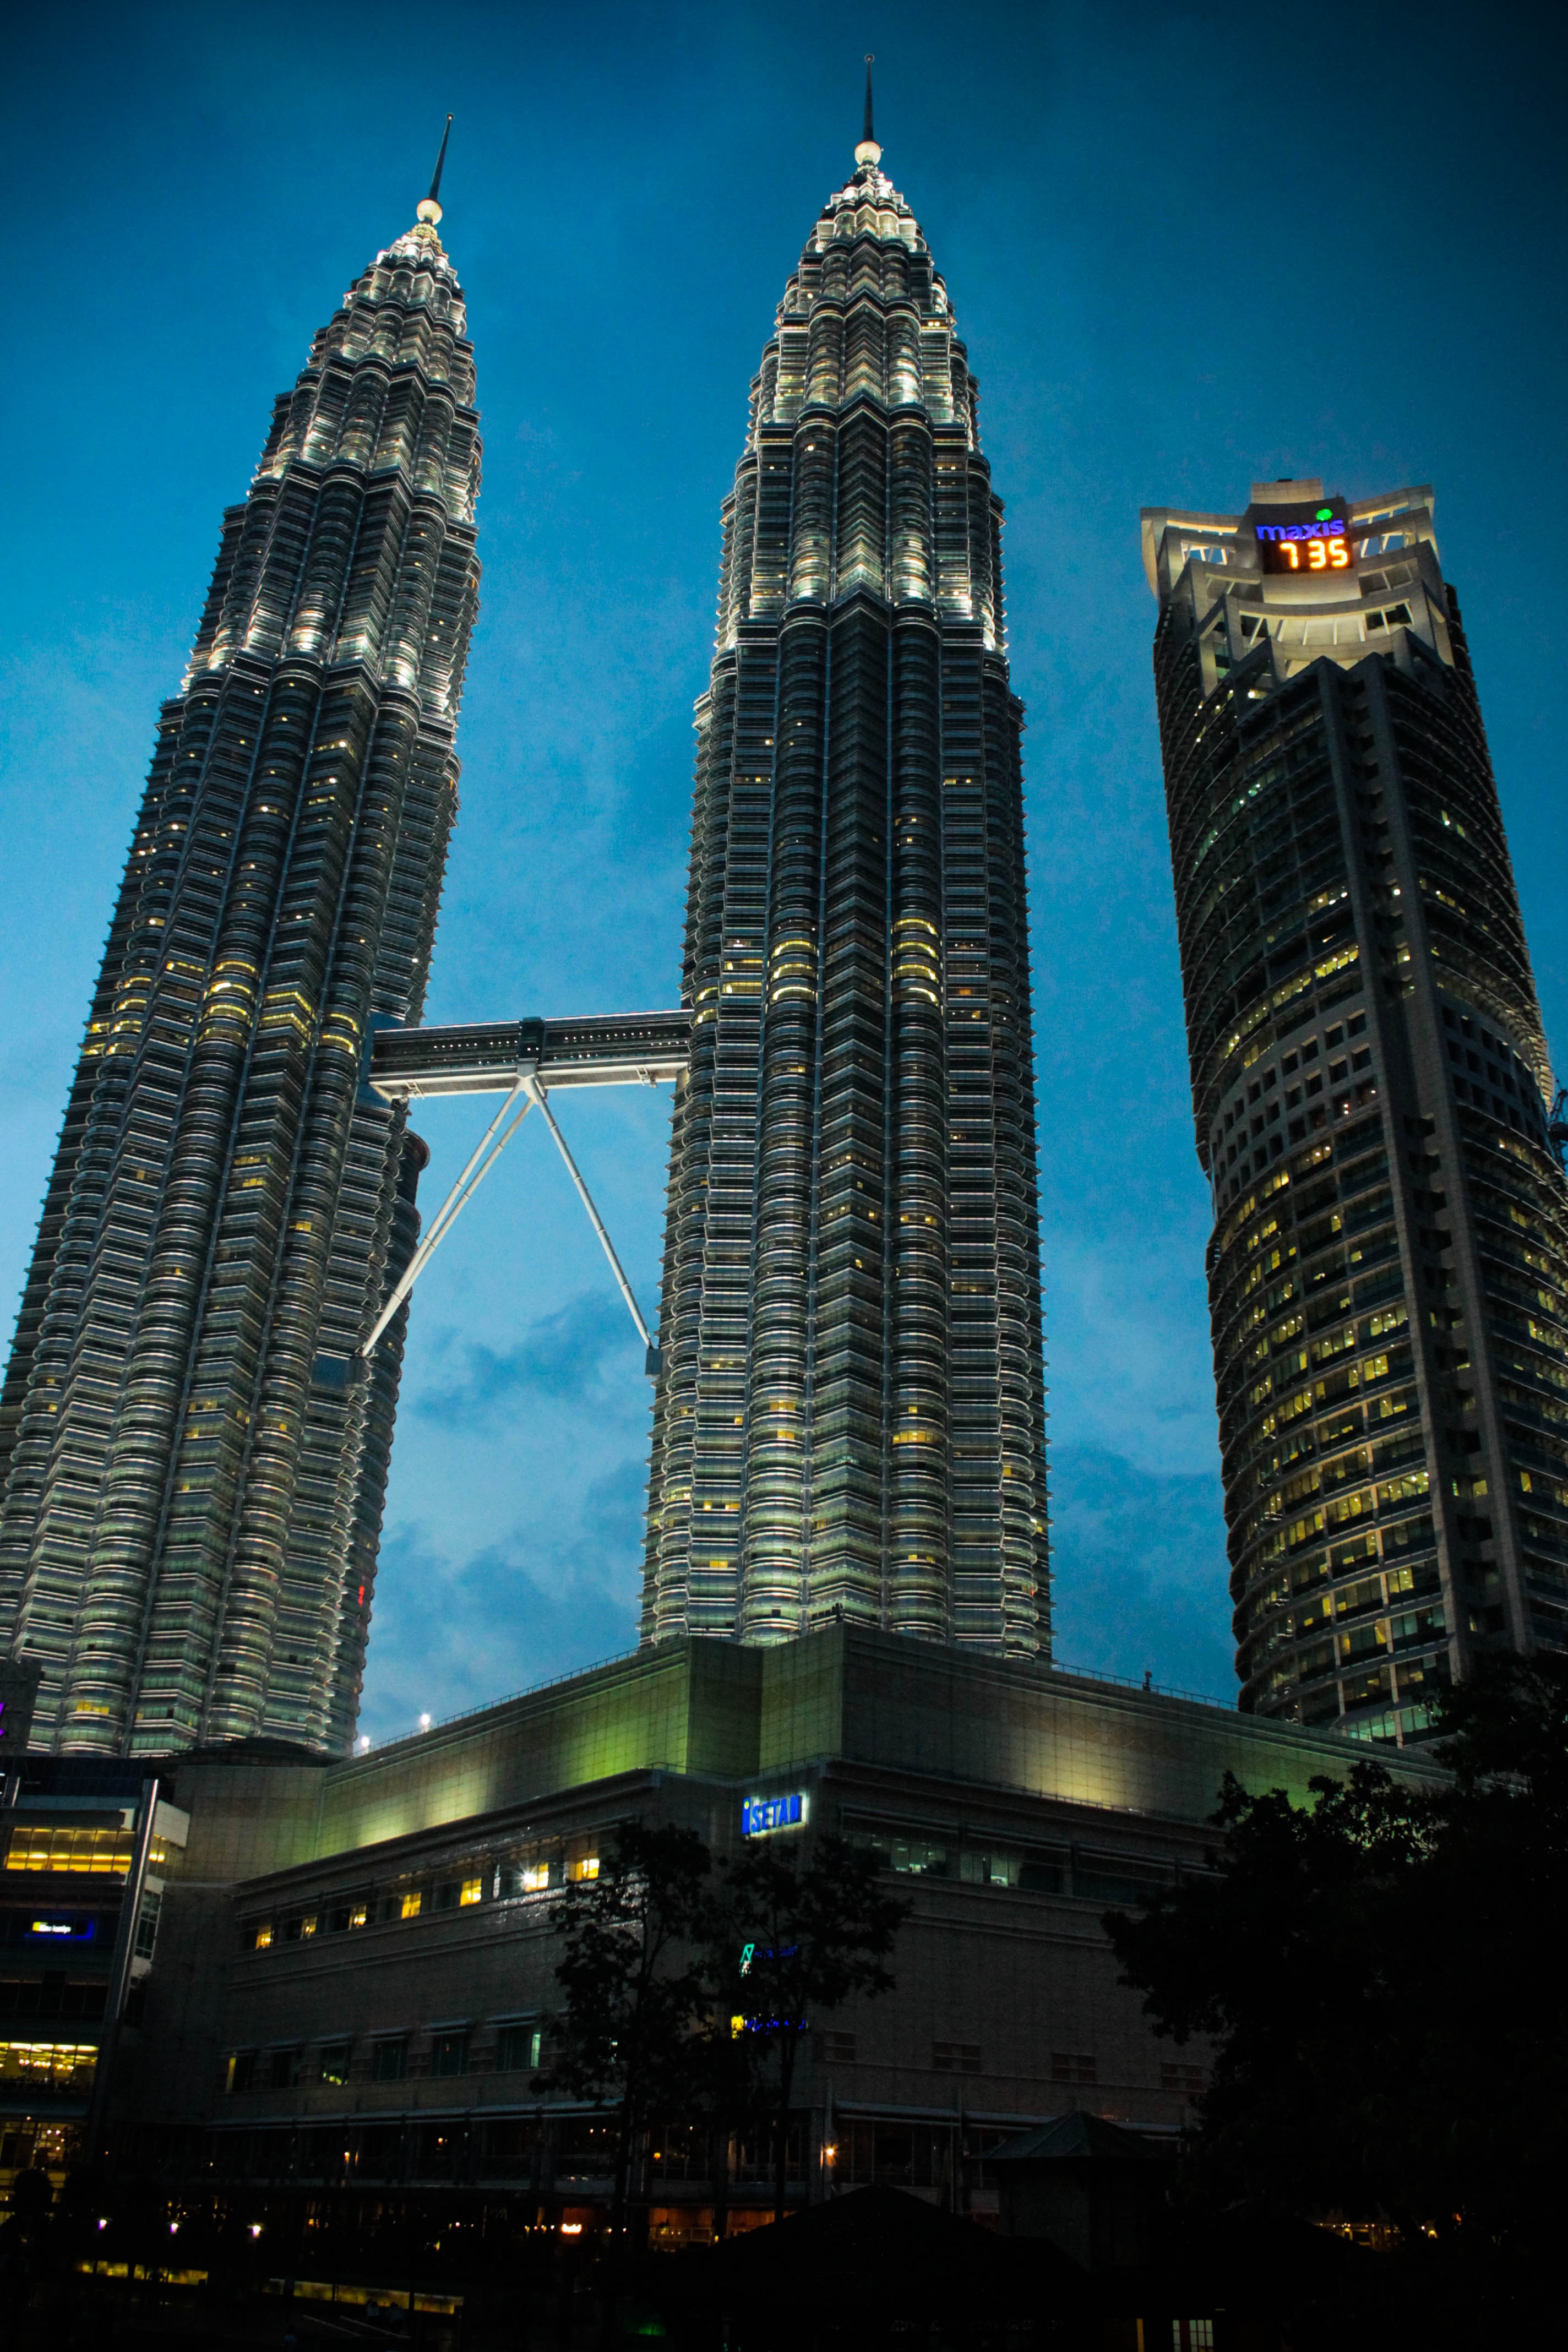
landscape, architecture, structure, skyline, night, building, city, skyscraper, urban, cityscape, downtown, travel, reflection, tower, asia, landmark, modern, tower block, outdoors, capital, malaysia, metropolis, kuala, lumpur, klcc, urban area, human settlement, metropolitan area